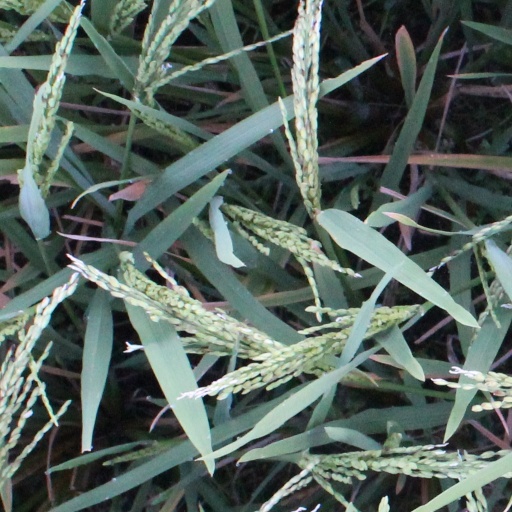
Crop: rice